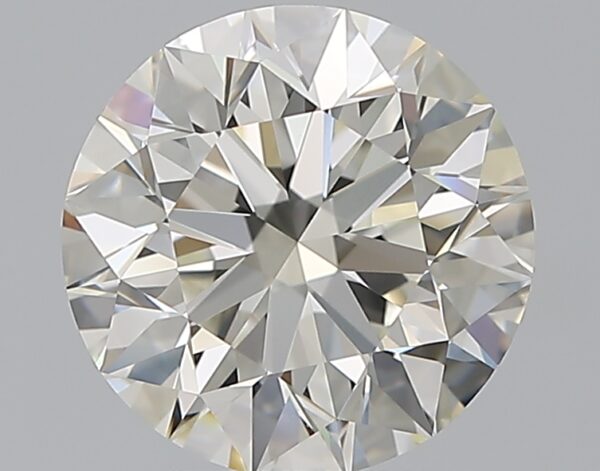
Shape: round
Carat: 2.9
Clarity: VVS1
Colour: H
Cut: EX
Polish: EX
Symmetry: EX
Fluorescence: ST
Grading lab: GIA
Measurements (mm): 8.99 x 9.06 x 5.72